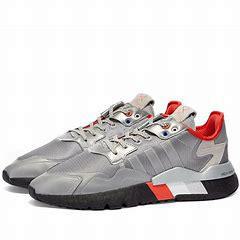
Brand: adidas
Model: Nite Jogger Athletic